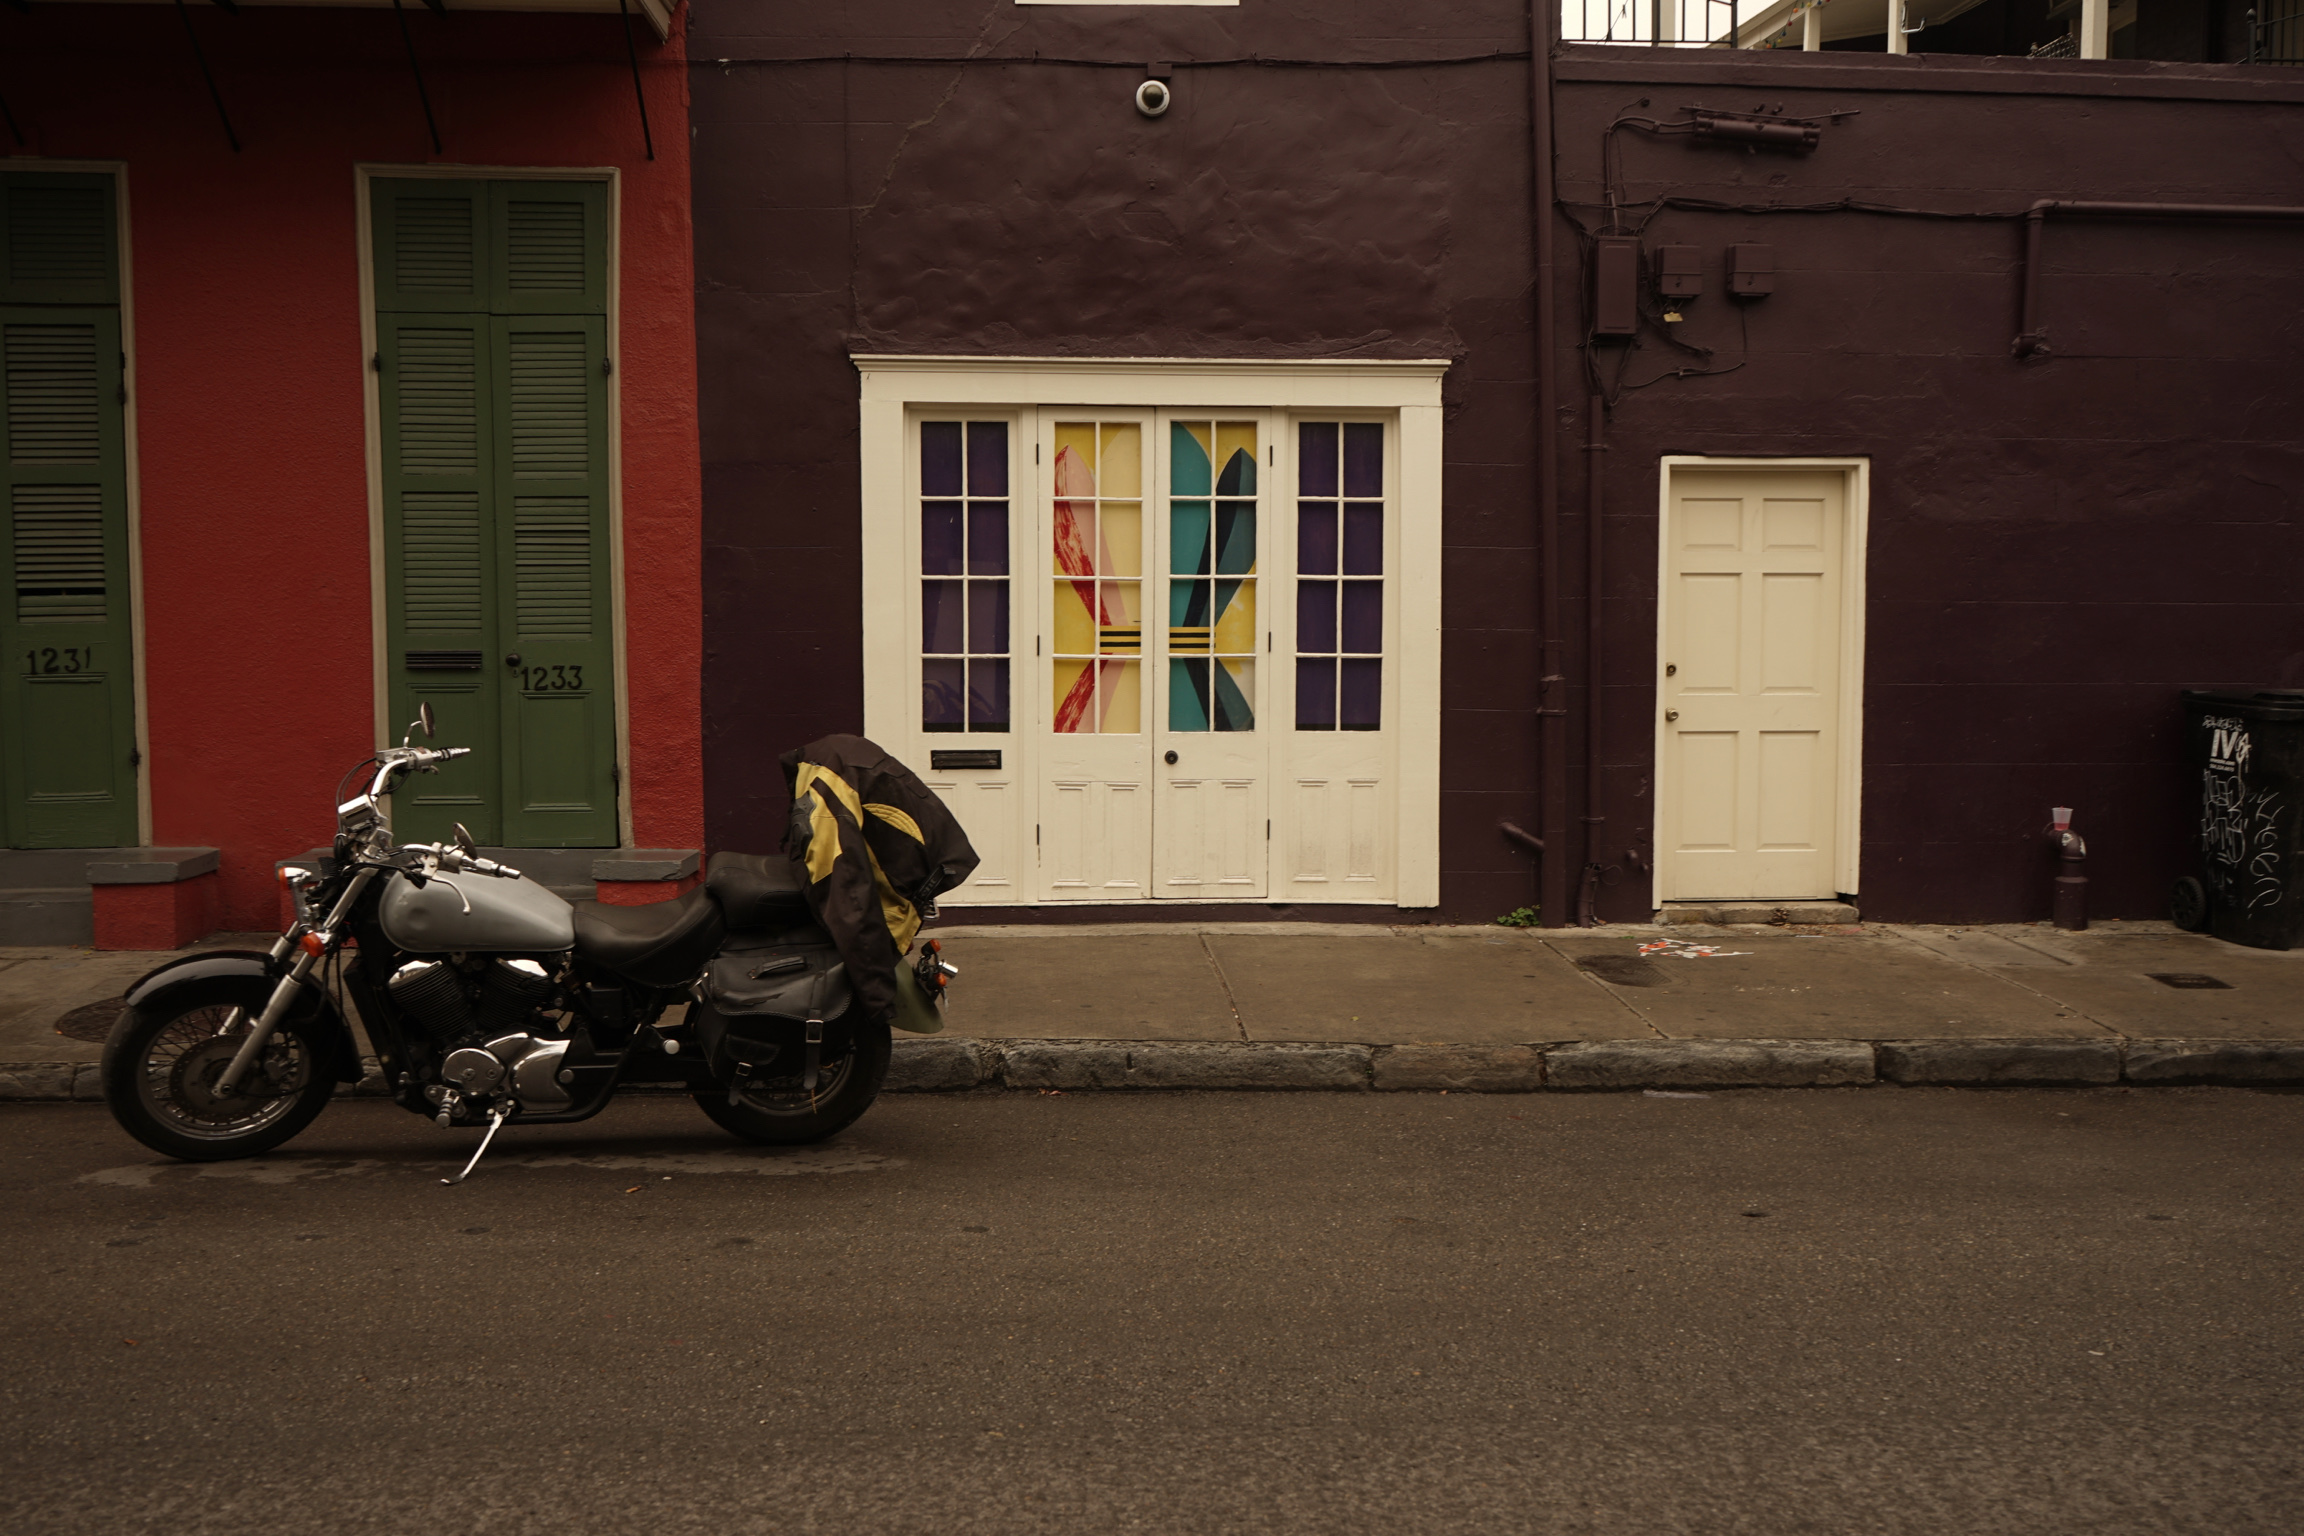
new orleans, motorcycle, street, vehicle, mode of transport, car, wheel